Nobska Light

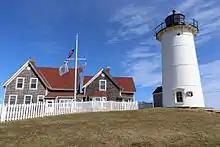
Nobska Light in 2016

Nobska Light, originally called Nobsque Light, also known as Nobska Point Light is a lighthouse located near the division between Buzzards Bay, Nantucket Sound, and Vineyard Sound in the settlement of Woods Hole, Massachusetts on the southwestern tip of Cape Cod, Massachusetts. It overlooks Martha's Vineyard and Nonamesset Island. The light station was established in 1828, with the tower protruding above the keeper's house, and was replaced in 1876 by the current 42 foot tall iron tower. The light station was added to the National Register of Historic Places as Nobska Point Light Station in 1987.